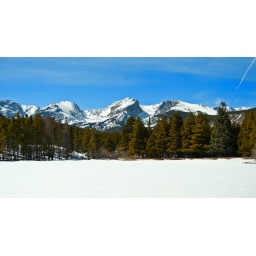
Winter in Rocky Mountain National Park. Sprague lake frozen over with the view of Flattop mountain and Hallet Peak.